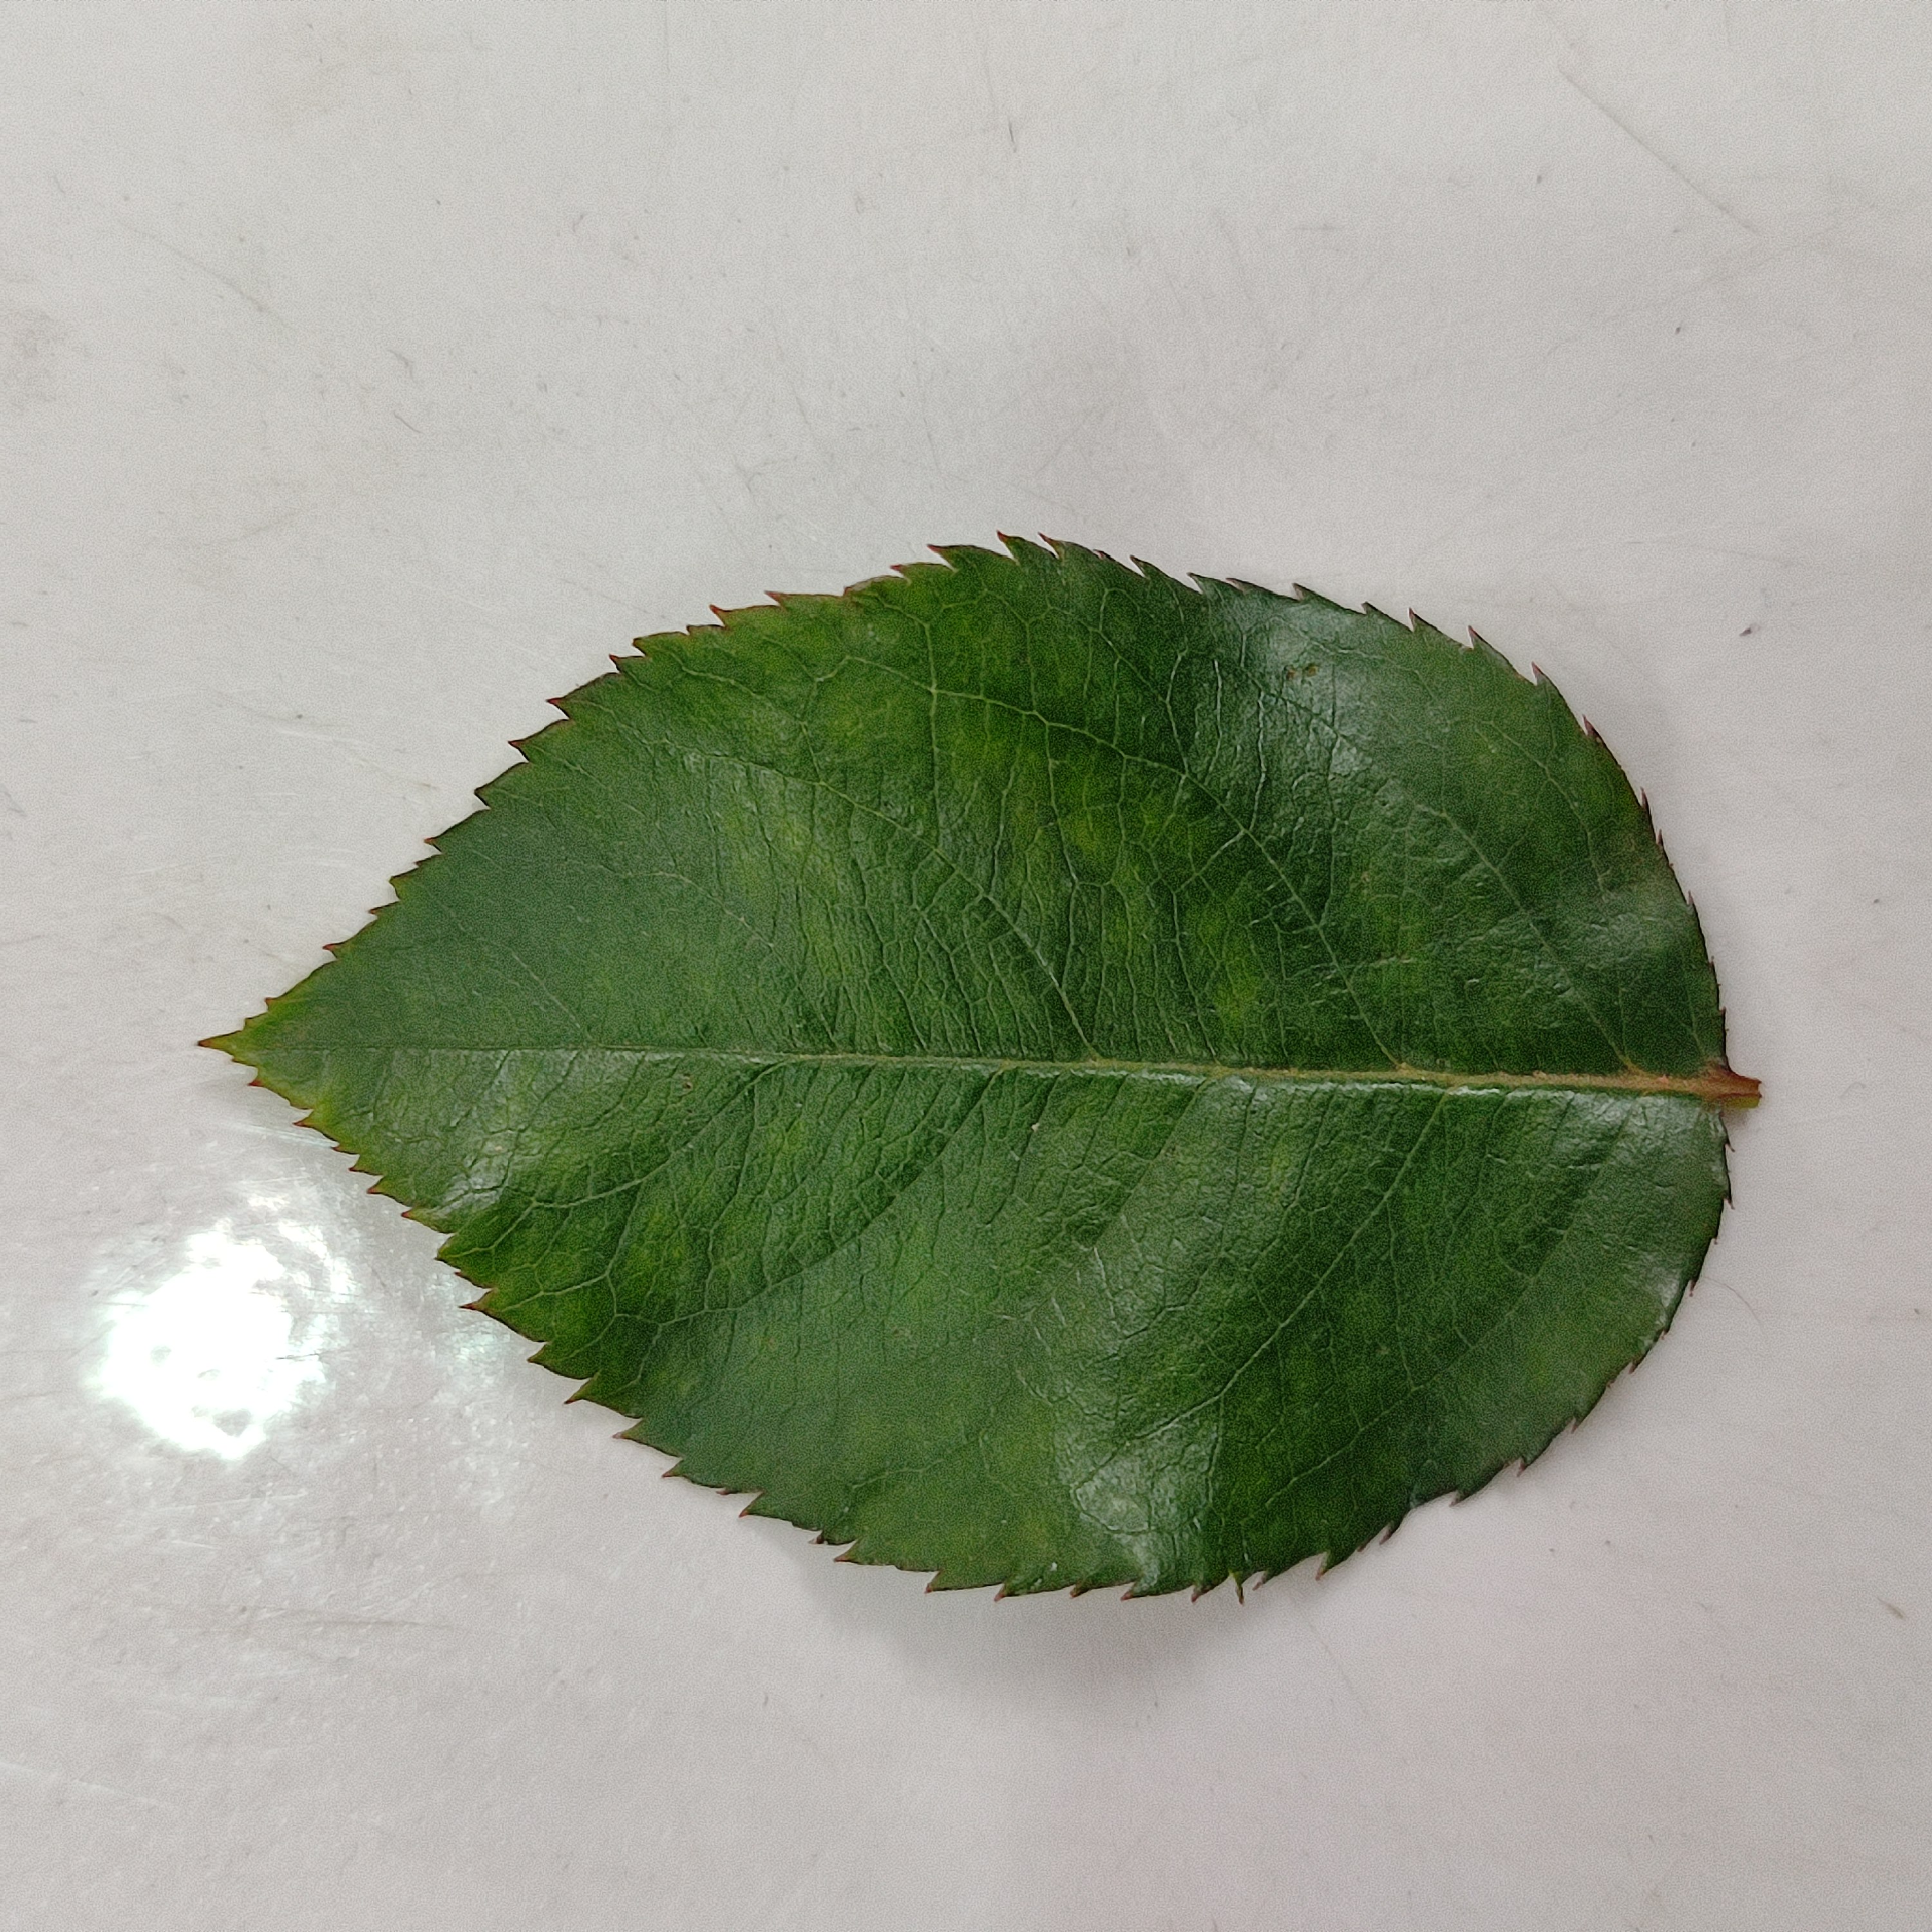
Label: Healthy Leaf